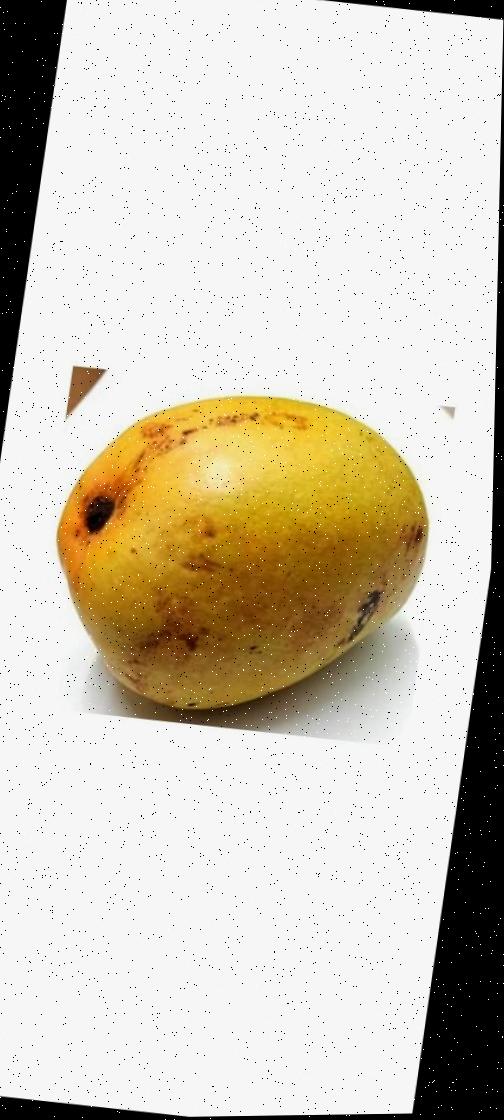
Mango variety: Bari-11